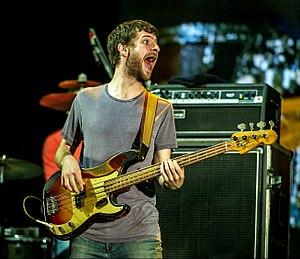
Michael League est un compositeur, producteur et multi-instrumentiste américain. Il est directeur musical du groupe instrumental basé à New York Snarky Puppy et du groupe international Bokanté. Il a par ailleurs fondé le groupe Forq avec le claviériste Henry Hey. Il est également propriétaire et créateur du label de disques GroundUP Music. Michael League a remporté trois Grammy Awards.